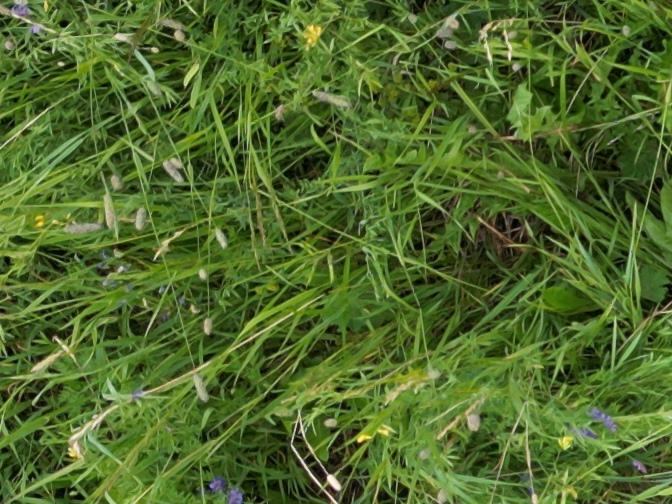
Flowers visible: yarrow flowers